Sixth-rate

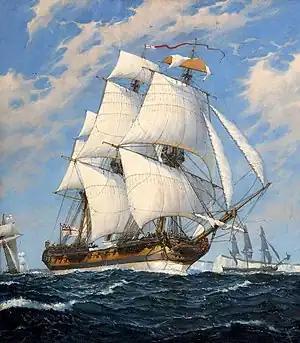
HMS "Liverpool", a "Coventry"-class sixth-rate frigate of the Royal Navy

In the rating system of the Royal Navy used to categorise sailing warships, a sixth-rate was the designation for small warships mounting between 20 and 28 carriage-mounted guns on a single deck, sometimes with smaller guns on the upper works and sometimes without. It thus encompassed ships with up to 30 guns in all. In the first half of the 18th century the main battery guns were 6-pounders, but by mid-century these were supplanted by 9-pounders. 28-gun sixth-rates were classed as frigates, those smaller as 'post ships', indicating that they were still commanded by a full ('post') captain, as opposed to sloops of 18 guns and less, which were under commanders.